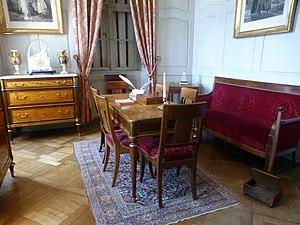
Mobilier bourgeois alsacien au Musée de la Folie Marco à Barr (Bas-Rhin)
Le musée de la Folie Marco est un musée municipal d'arts décoratifs situé à Barr dans le département français du Bas-Rhin. Installé dans une demeure patricienne du XVIIIᵉ siècle, il abrite des collections de mobilier bourgeois alsacien du XVIIᵉ au XIXᵉ siècle. Achevé en 1763, l'édifice fait, partiellement, l'objet d'une inscription au titre des monuments historiques depuis 1935 et le musée, fondé en juin 1964, possède le label « musée de France ».